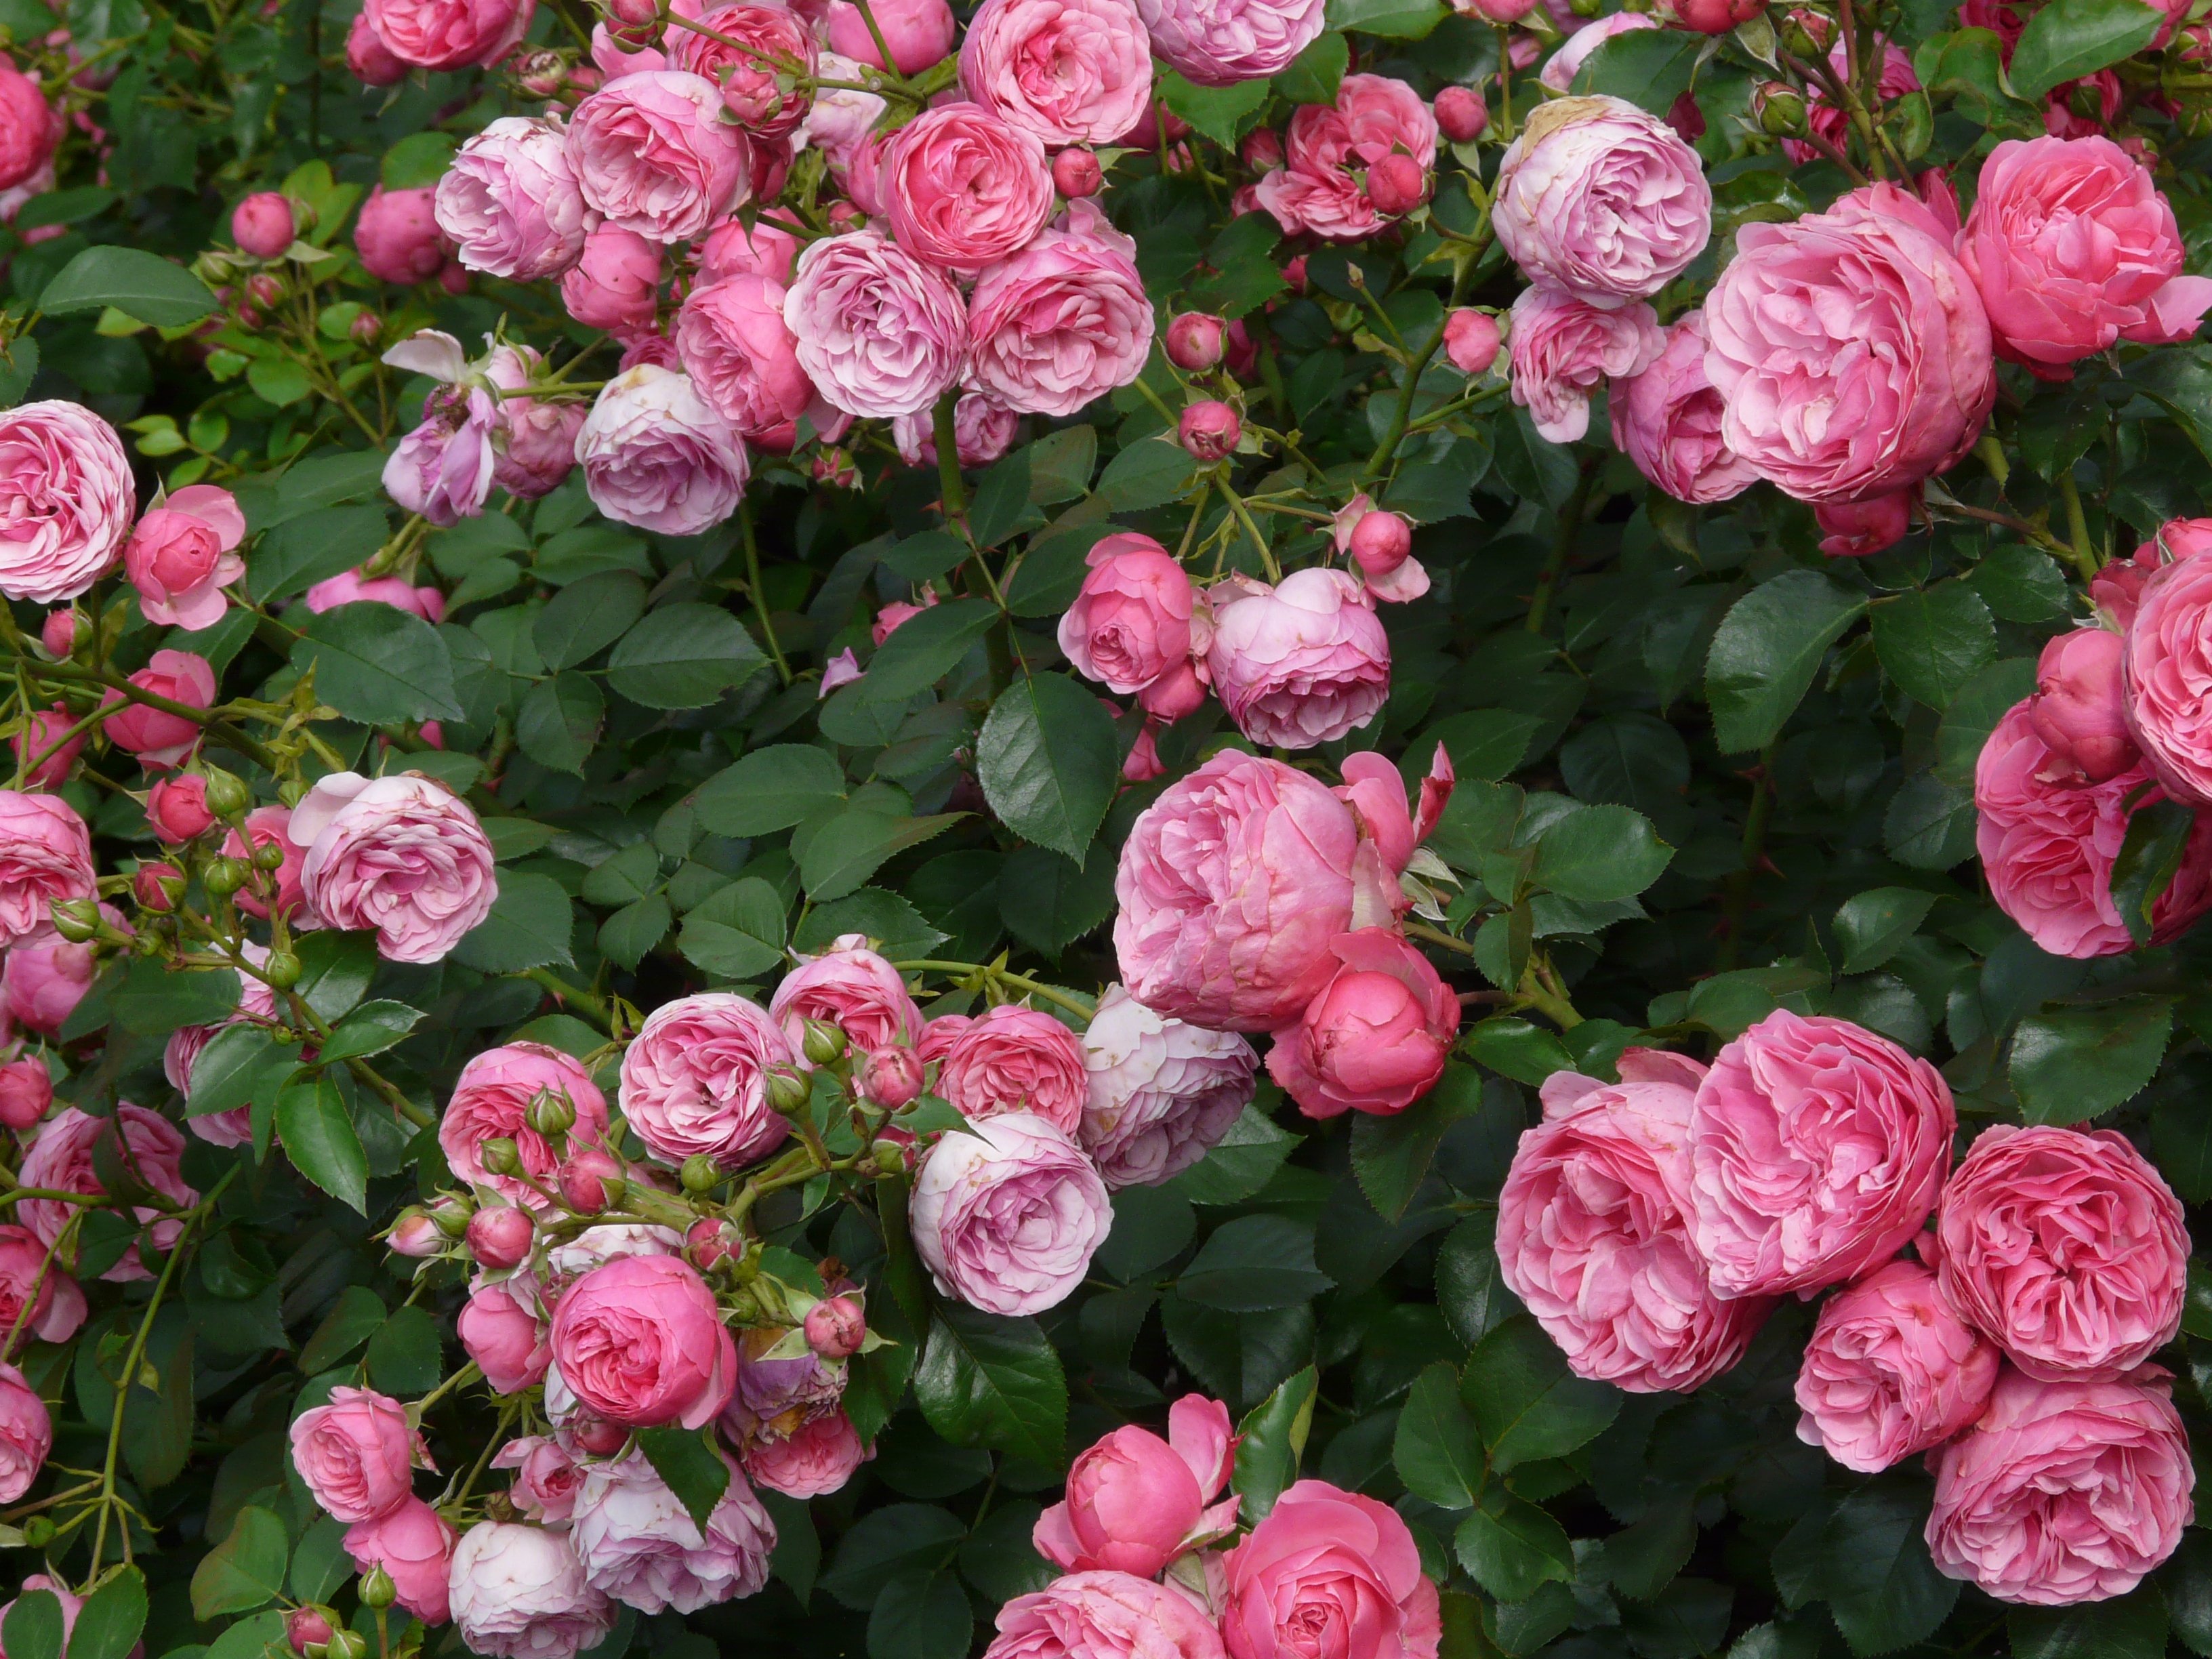
plant, flower, petal, rose, color, colorful, pink, roses, beautiful, fragrant, floribunda, rose flower, flowering plant, garden roses, rose family, umbel, shrub rose, rosa rugosa, land plant, rosa centifolia, rose order, rosa rubiginosa, rosa gallica, multiflora rose, rosa wichuraiana, pomponella